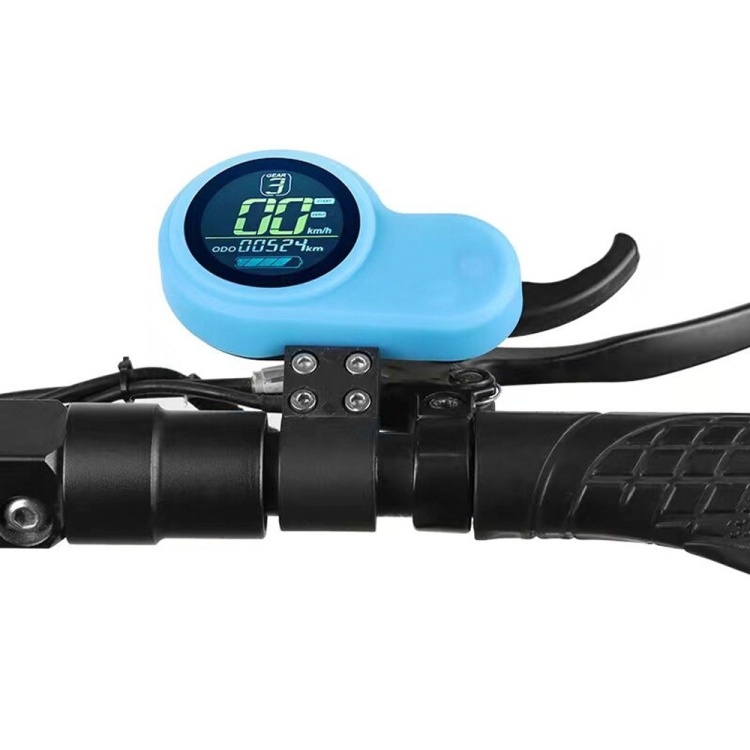
Para KUGOO M4 Pro Scooter eléctrico Instrumento Cubierta Pantalla Funda de silicona (Azul)
1. Material: Silicona 2. Modelos aplicables: para KUGOO M4 Pro 3. Hecho de material de silicona, cómodo al tacto. 4. Resistente al agua y al polvo, buen efecto de absorción de impactos. 5. Posición precisa del orificio, fácil instalación, no afecta el uso 6. Tamaño del producto: 9,6x6 cm 7. Peso: alrededor de 20 gramos 8. Nota: ¡solo se enviará la funda protectora, nada más!
Brand: Evans Store
Category: Vehicles & Parts > Vehicle Parts & Accessories > Electric Vehicle (EV) Parts & Accessories > Protective Cases > Tool Cases